Pendeford

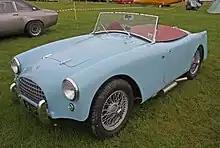
Turner 950 Sports

In 1956 Turner Sports Cars moved to its final location in Pendeford at Pendeford Airport. After moving here from 32 Merridale Street. Car production continued through until early 1966 at the site in Pendeford when the doors were closed.